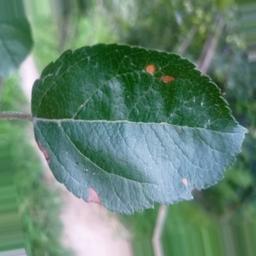
Label: Alternaria